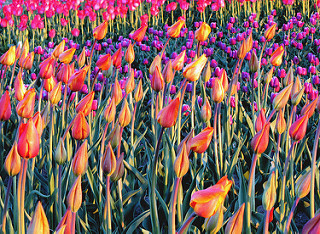
Flower: tulip